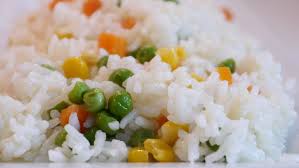
Yemek: pirinc_pilavi